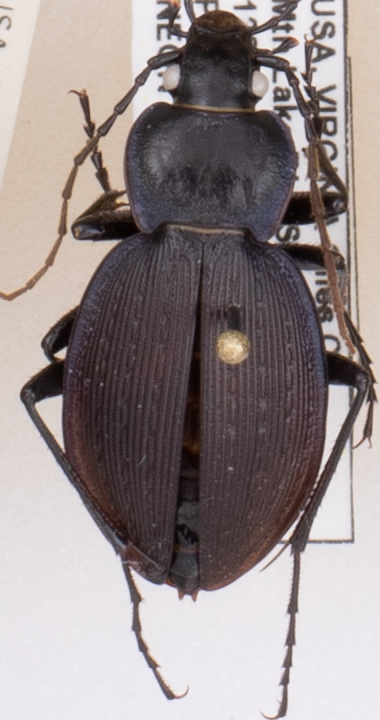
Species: Carabus goryi
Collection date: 2021-06-01
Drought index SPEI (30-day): -1.85
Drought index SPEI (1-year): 0.678
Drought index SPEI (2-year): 1.45